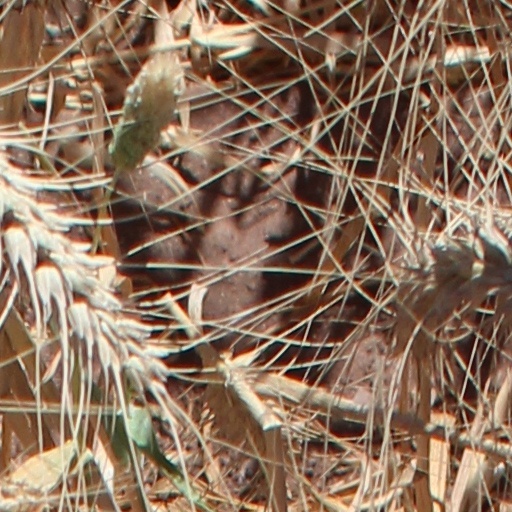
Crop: wheat